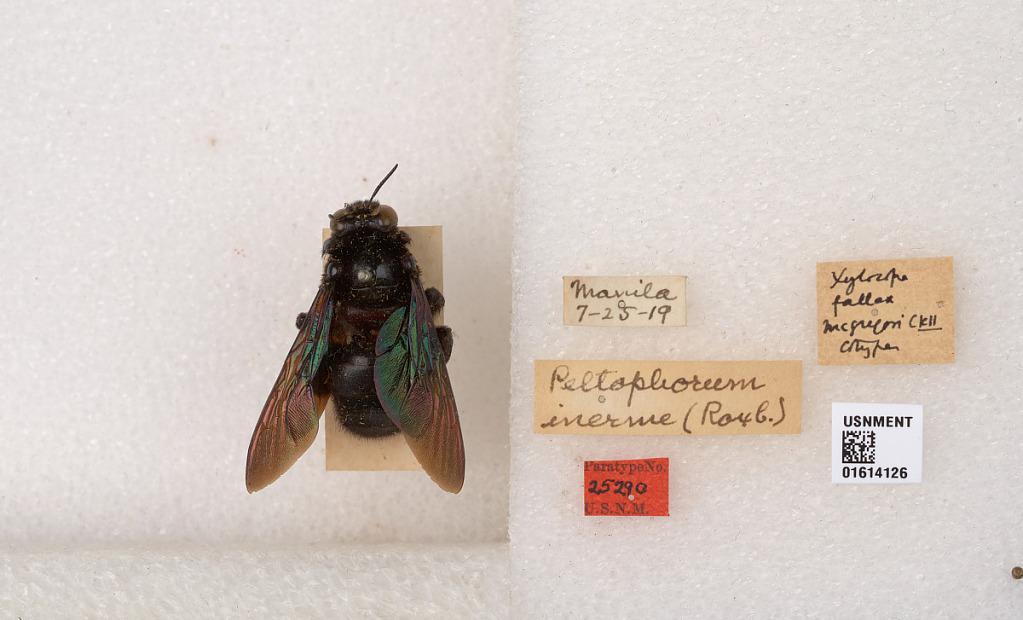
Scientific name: Xylocopa (Biluna) mcgregori Cockerell
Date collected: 1919-7-25
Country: Philippines
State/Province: National Capital
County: Capital
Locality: Manila